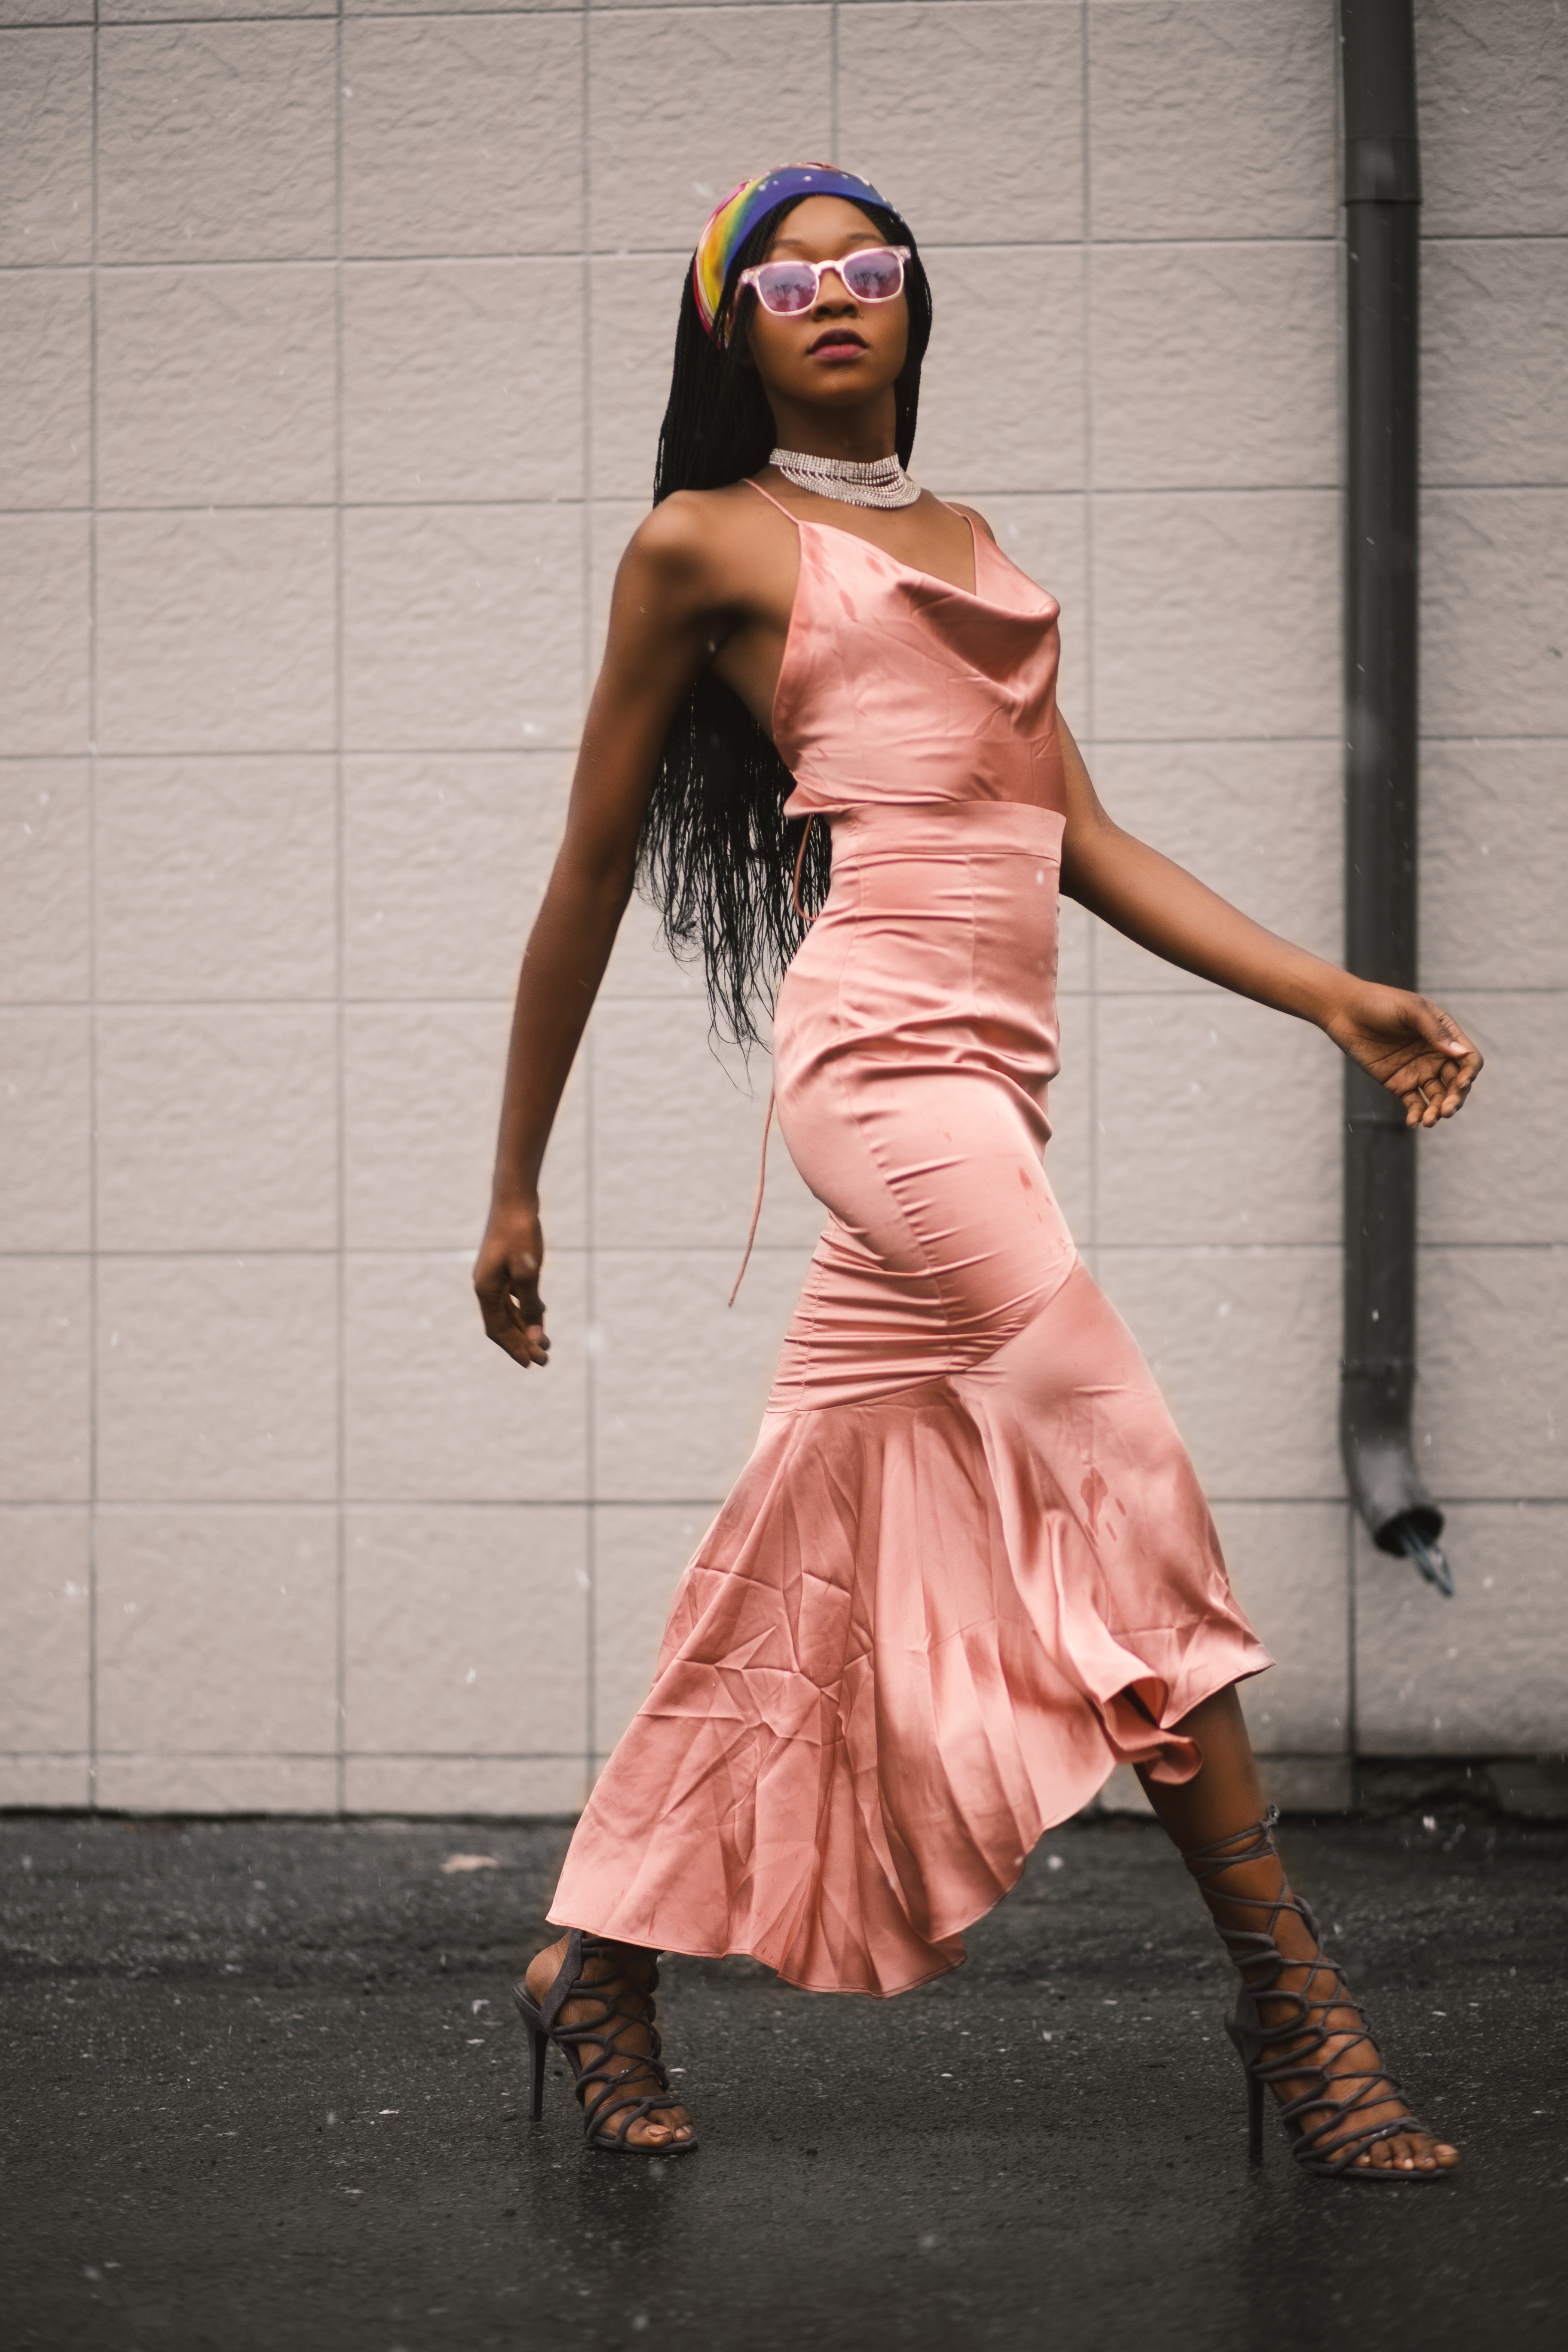
pink, fashion, shoulder, performance art, human body, leg, costume, performance, dress, muscle, event, photography, fashion design, abdomen, dancer, performing arts, dance, flesh, style, photo shoot